Fire alarm control panel

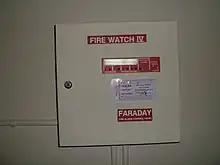
A small alarm control panel (San Francisco, US)

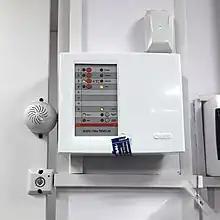
A small alarm control panel (Russia)

"Conventional" panels have been around ever since electronic components became small enough to make them viable replacements for the historic electromechanical control panels. Conventional panels are used less frequently in large buildings than in the past, but are still seen on smaller projects such as small schools, stores, restaurants, and apartment buildings.